Mitznefet (Israeli military)

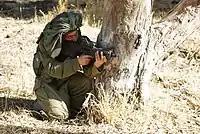
Soldier from the Golani Brigade wearing the covering during a military drill, 2012

The covering is easily removable, and can be attached to the helmet while folded. Additionally, the bulk of the covering can be pulled down to shade and protect any side of the wearer's head from direct sunlight exposure.